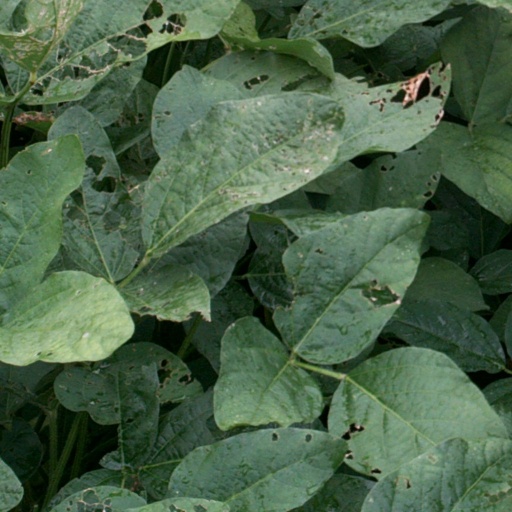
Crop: soybean